Latif Yahia

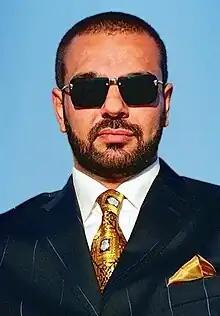
Yahia in 2009

Latif Yahia (born 14 June 1964) is an Iraqi blogger, political writer, and former captain that served in the Iran–Iraq War. He is known for being the alleged former body double of Uday Saddam Hussein, infamous elder son of Saddam Hussein.